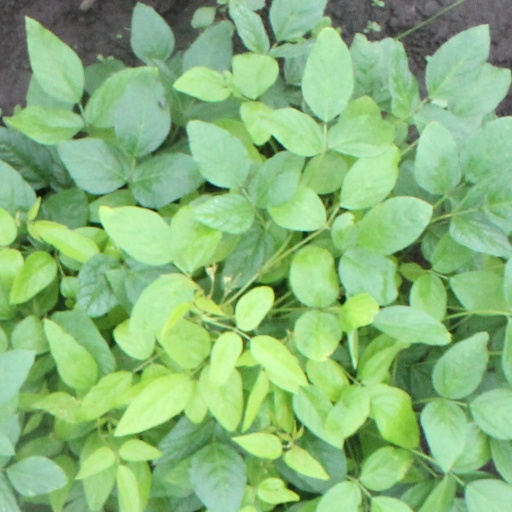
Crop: soybean